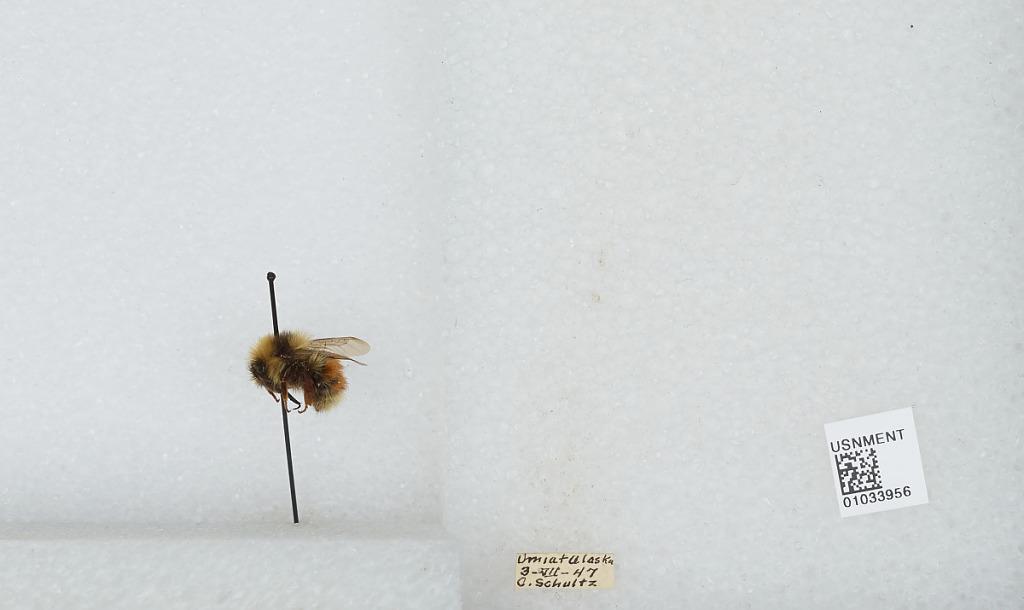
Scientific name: Bombus (Pyrobombus) sylvicola Kirby
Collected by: C. Schultz
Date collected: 1947-7-3
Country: United States
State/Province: Alaska
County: North Slope
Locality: Umiat
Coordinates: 69.3669, -152.144